An Officer and a Gentleman

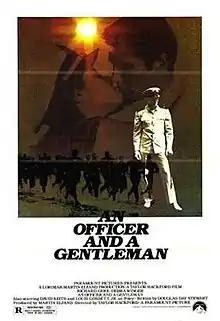
Theatrical release poster

An Officer and a Gentleman is a 1982 American romantic drama film directed by Taylor Hackford from a screenplay by Douglas Day Stewart, and starring Richard Gere, Debra Winger, and Louis Gossett Jr. It tells the story of Zack Mayo (Gere), a United States Navy Aviation Officer Candidate who is beginning his training at Aviation Officer Candidate School. While Zack meets his first true girlfriend during his training, a young "townie" named Paula (Winger), he also comes into conflict with the hard-driving Marine Corps Gunnery Sergeant Emil Foley (Gossett) training his class.